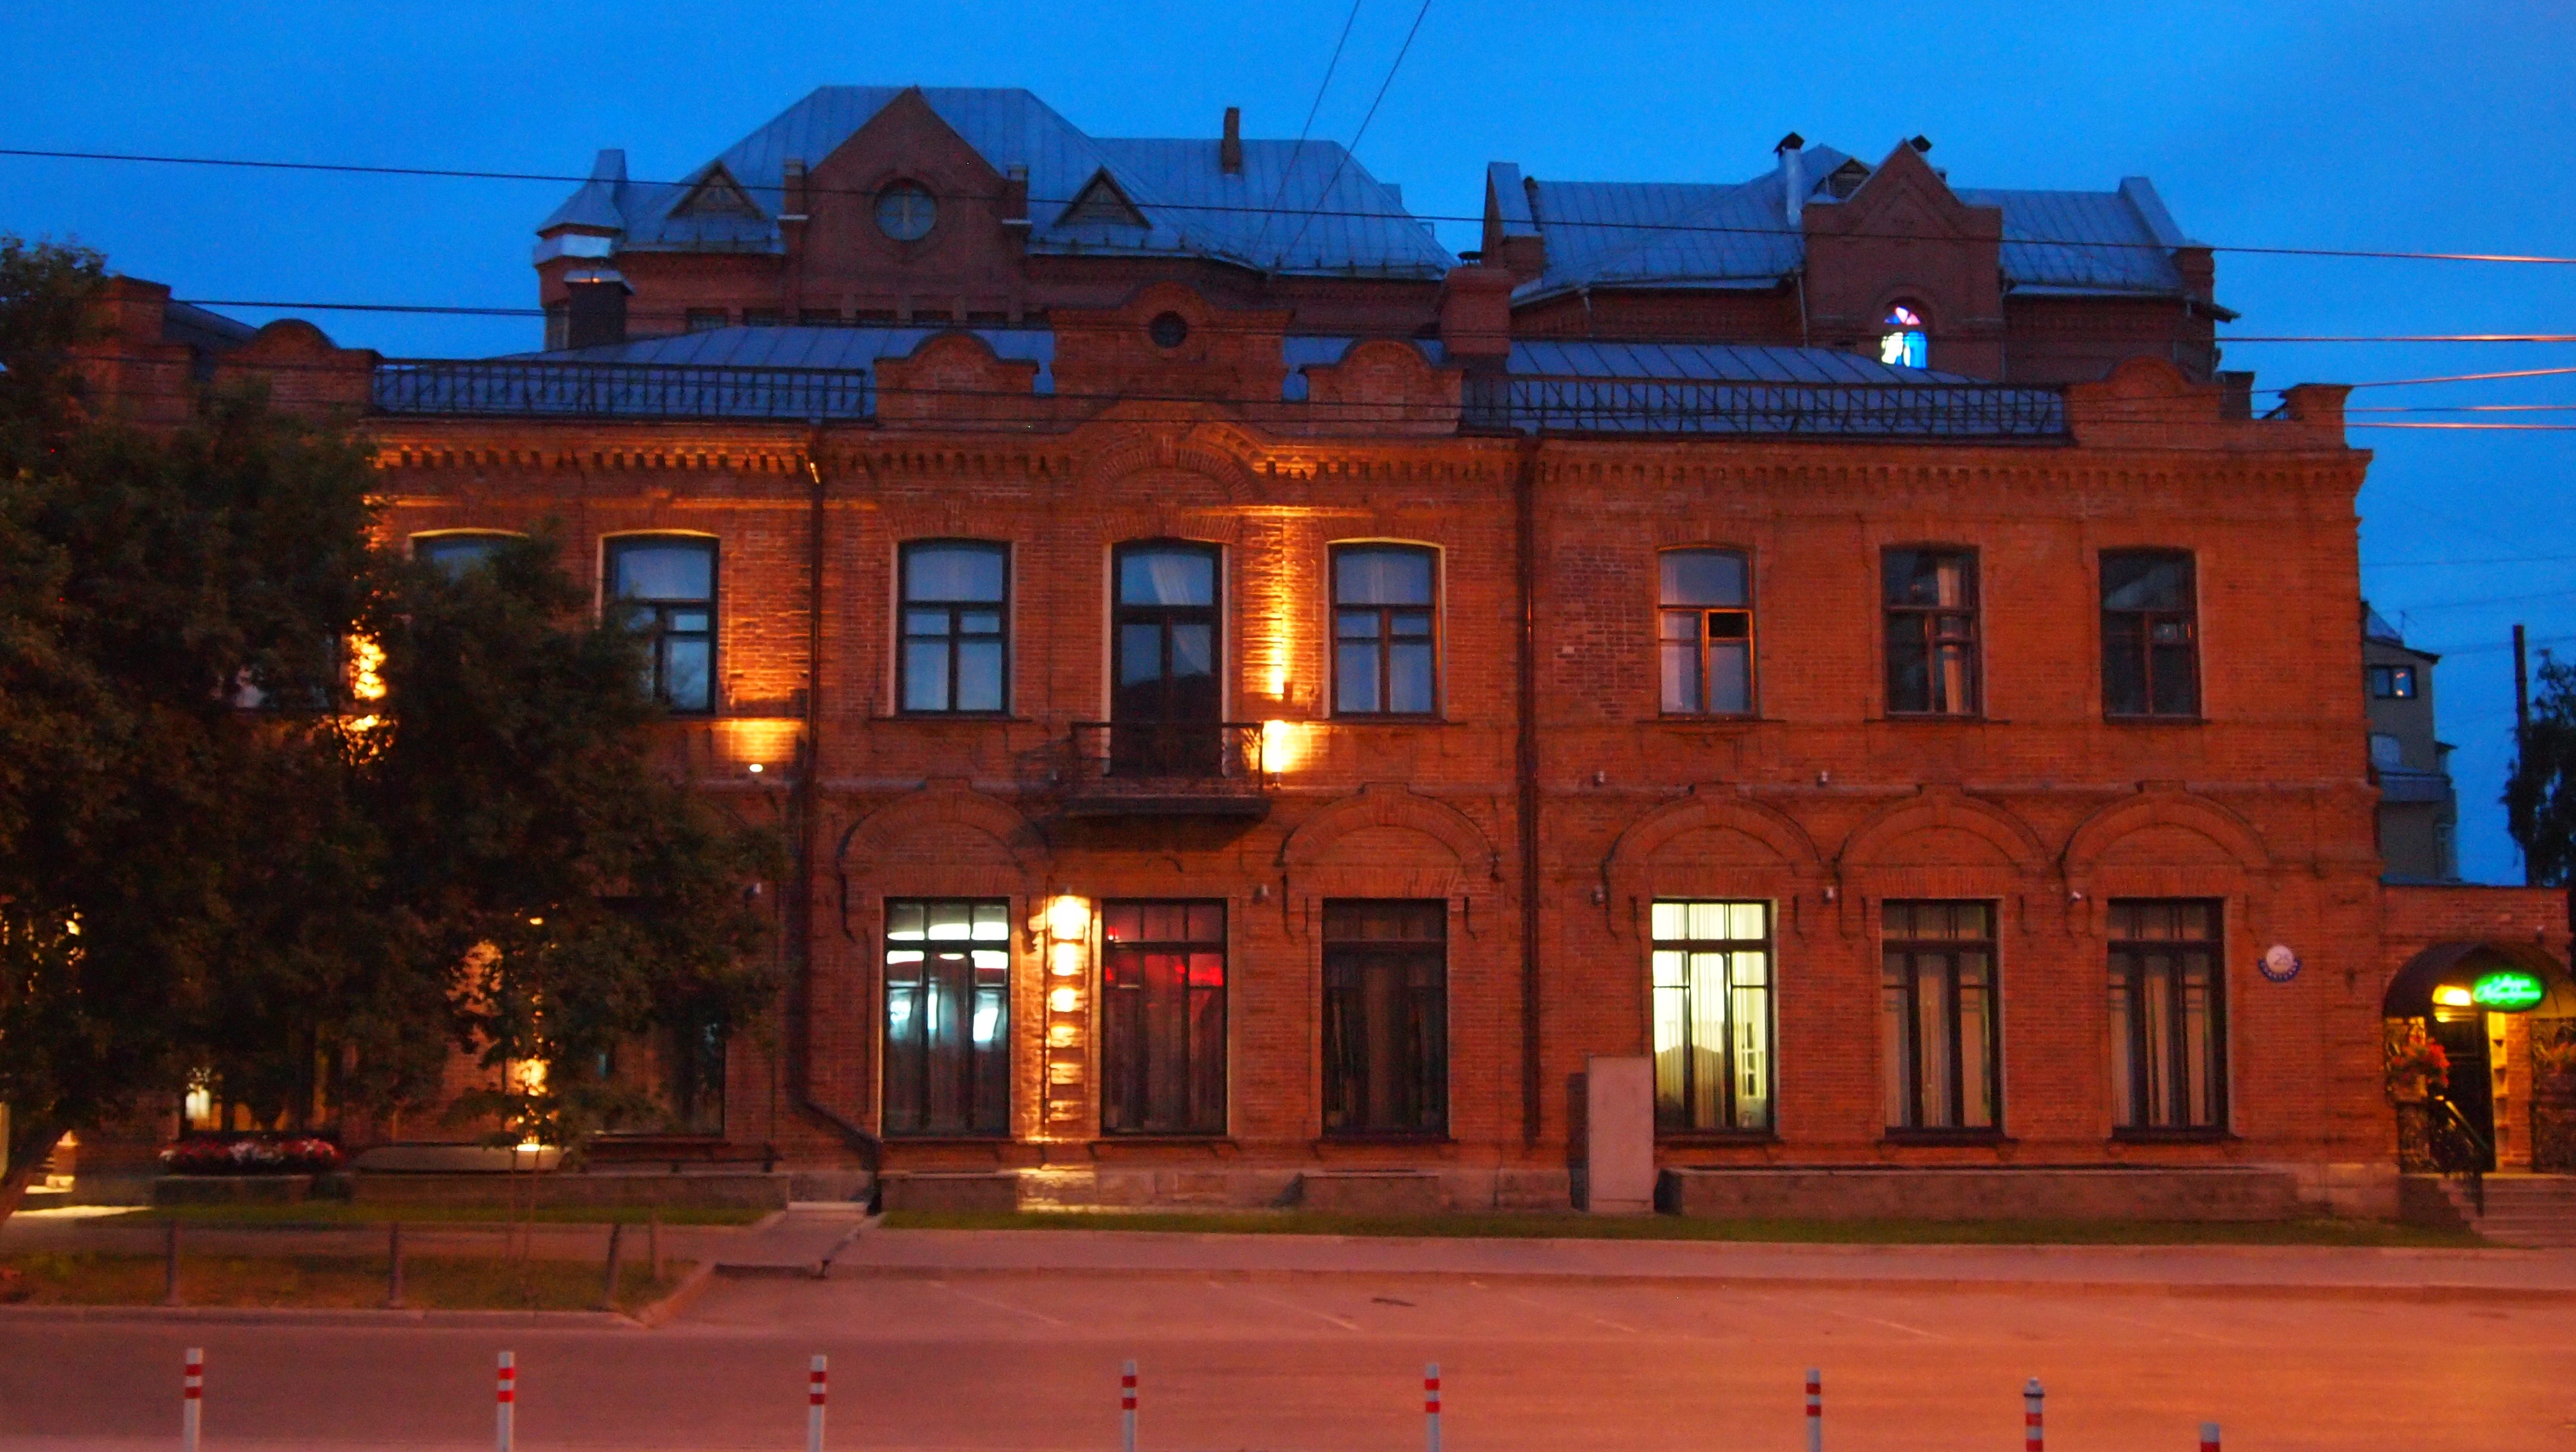
mansion, house, town, building, palace, cityscape, downtown, evening, plaza, landmark, facade, estate